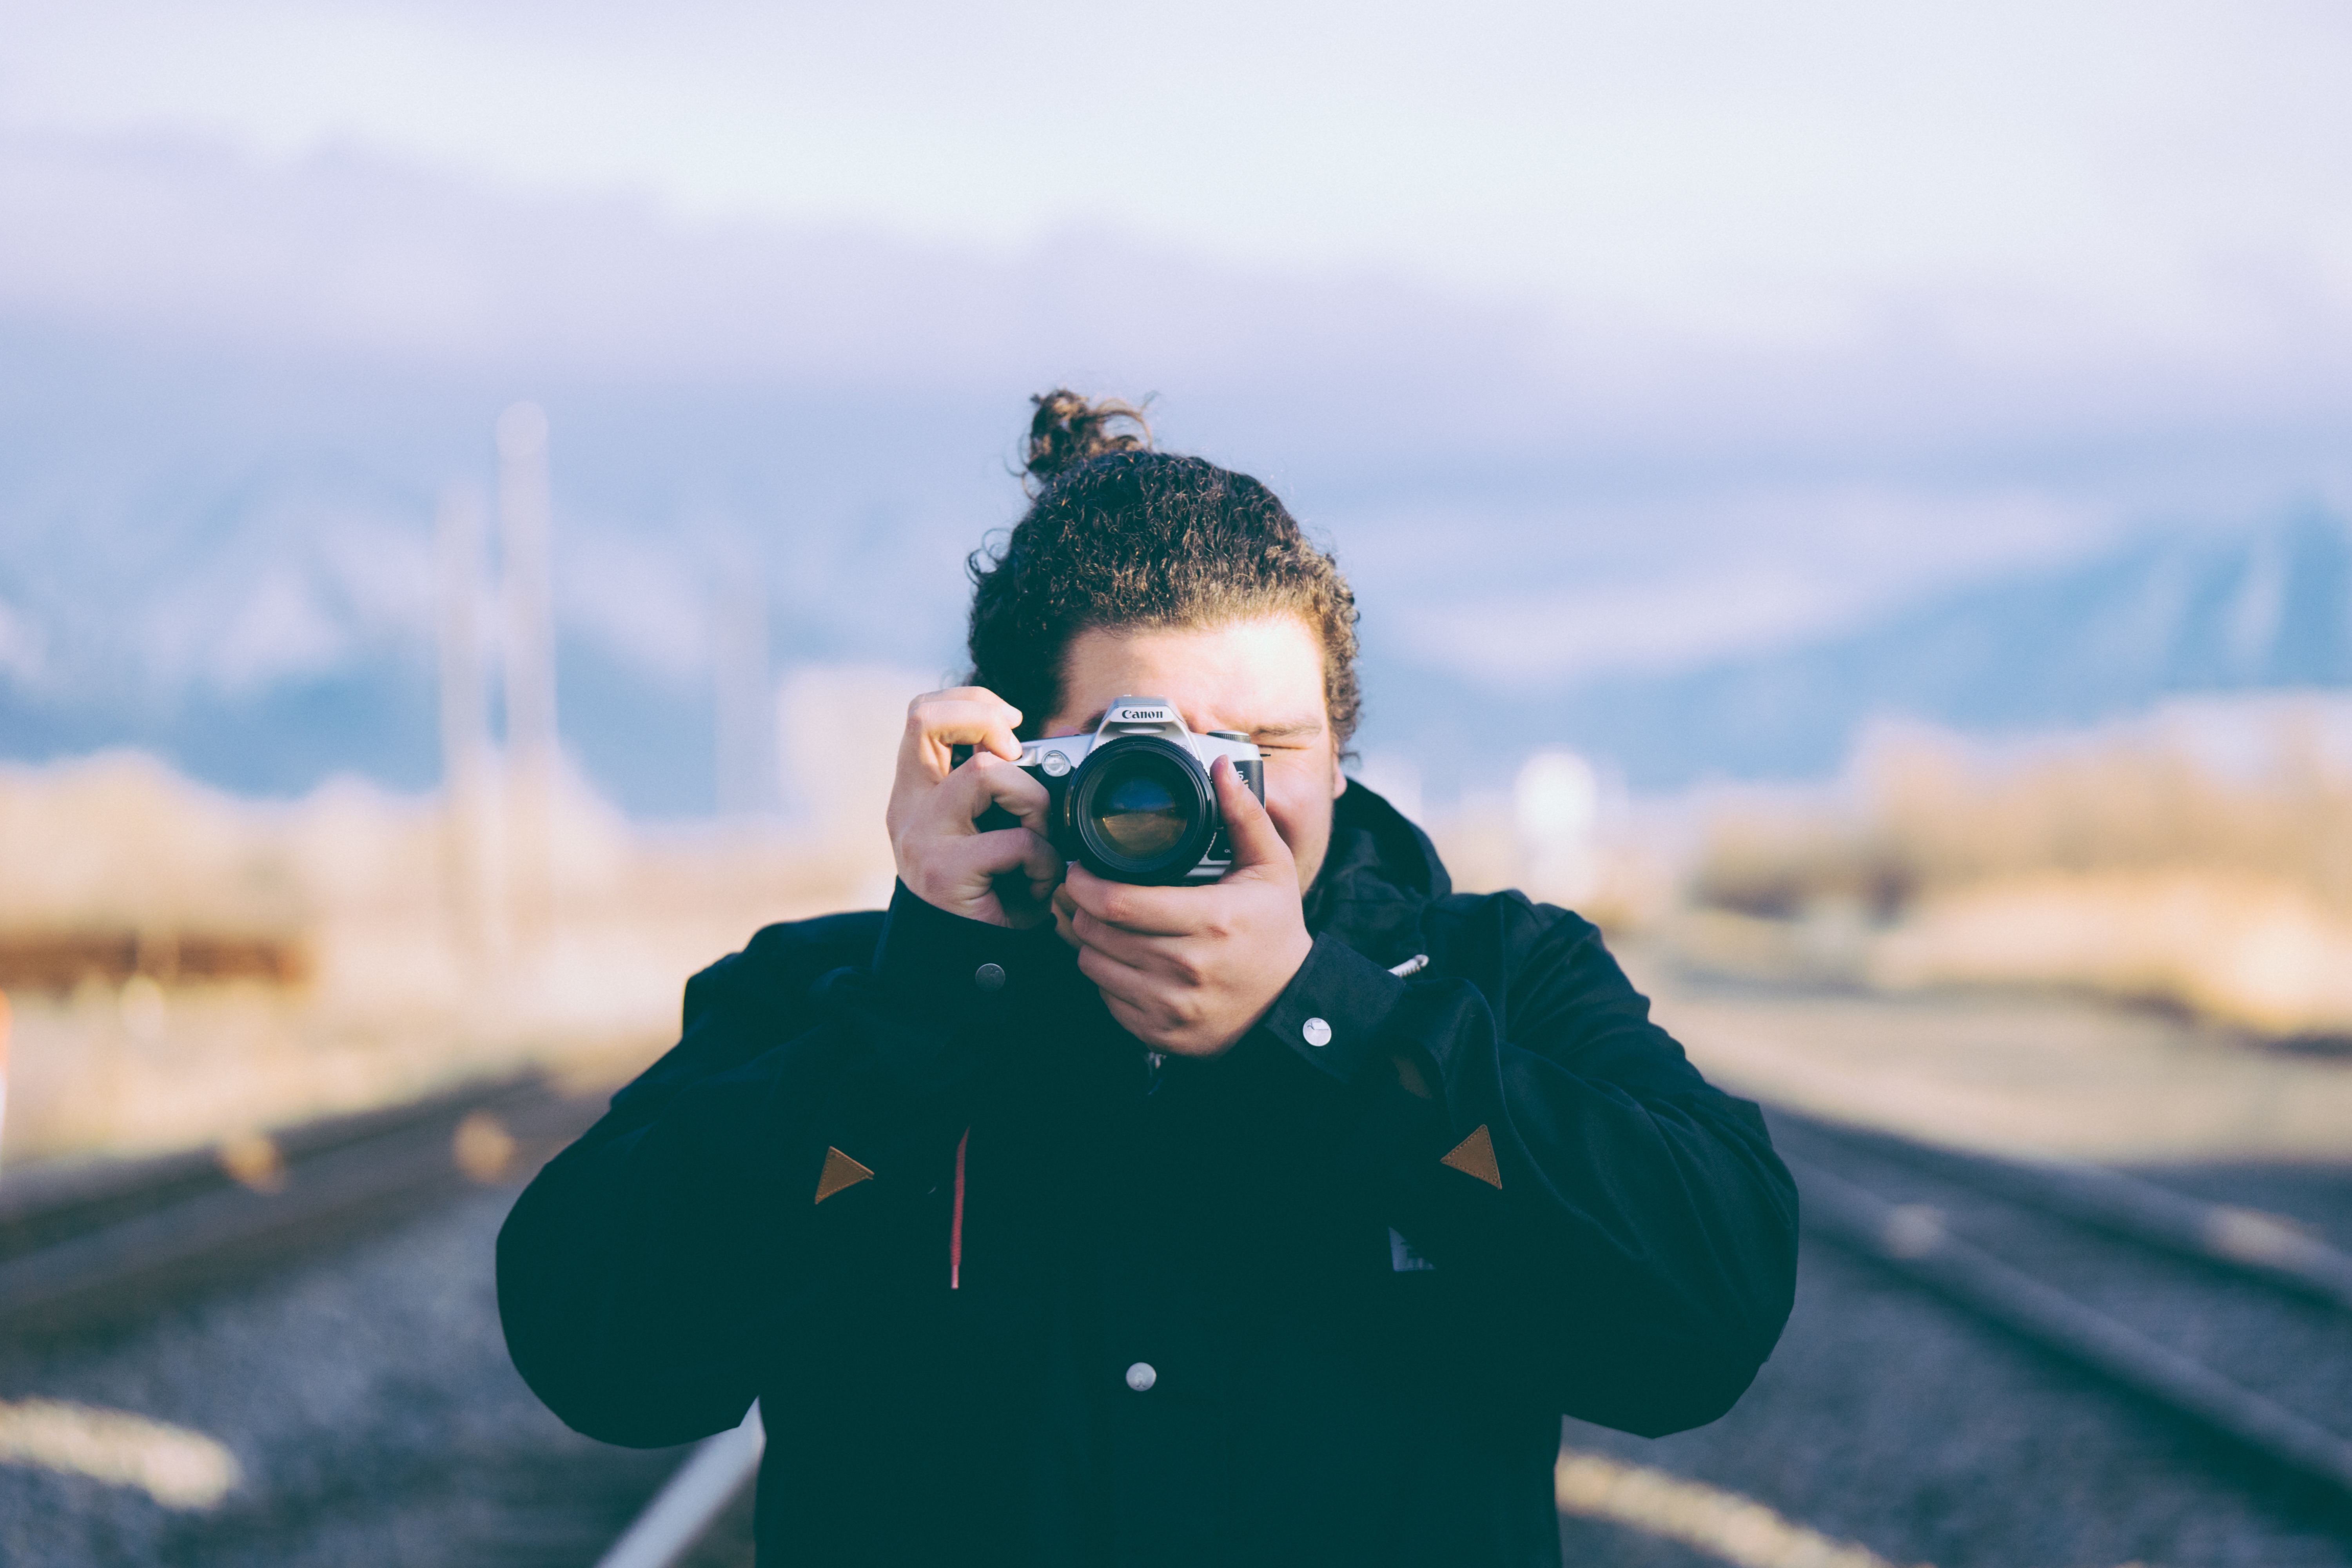
man, sea, person, winter, people, photography, photographer, photo, male, blue, season, photograph